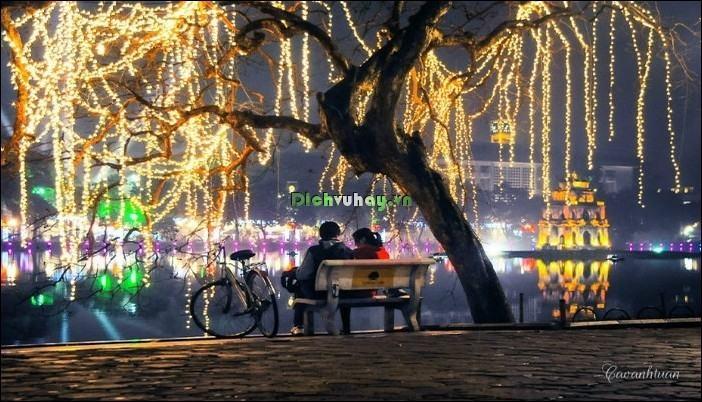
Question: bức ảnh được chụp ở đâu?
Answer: bức ảnh được chụp ở hồ gươm